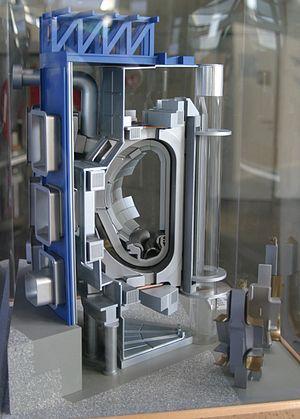
Le réacteur thermonucléaire expérimental international ITER est un projet de réacteur nucléaire de recherche civil à fusion nucléaire de type tokamak, situé à Cadarache. Le projet de recherche s'inscrit dans une démarche à long terme visant à l'industrialisation de la fusion nucléaire. Il associe trente-cinq pays : ceux de l'Union européenne ainsi que le Royaume-Uni, l'Inde, le Japon, la Chine, la Russie, la Corée du Sud, les États-Unis et la Suisse.